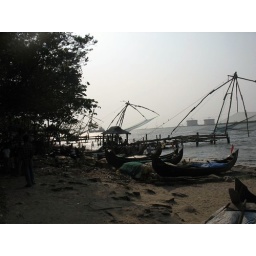
boats on the beach in Fort Cochin